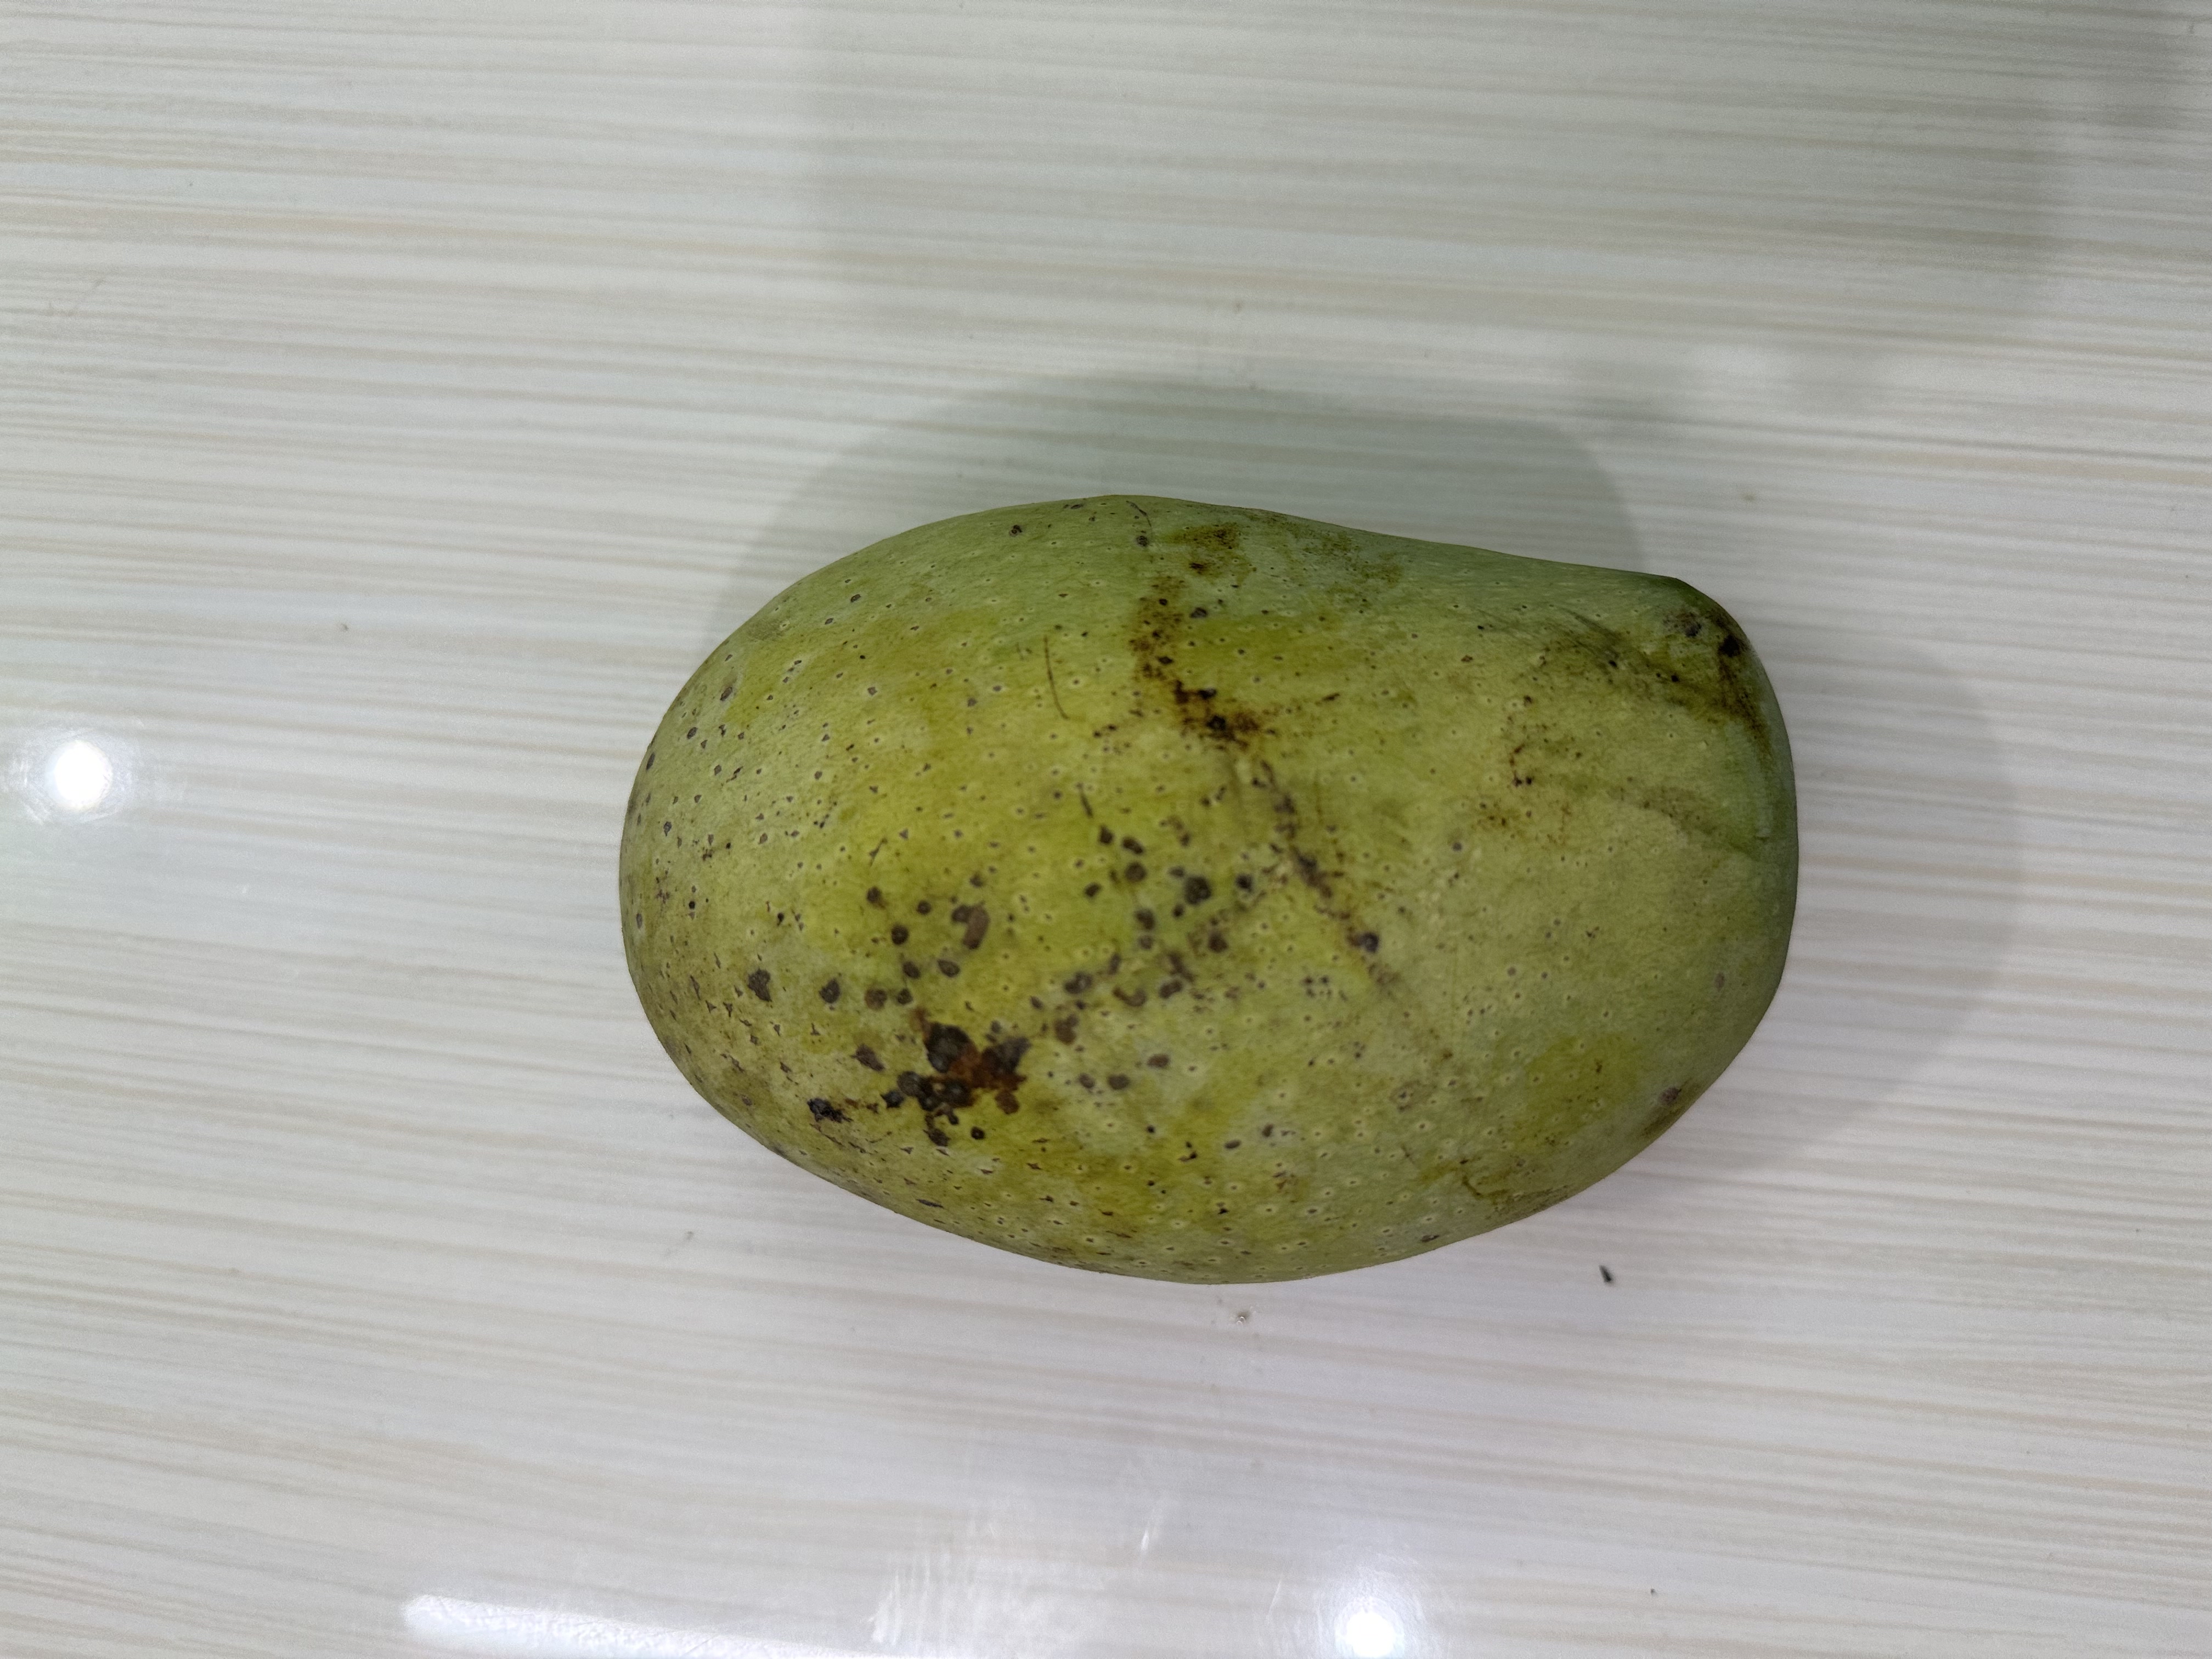
Mango variety: Fazlee